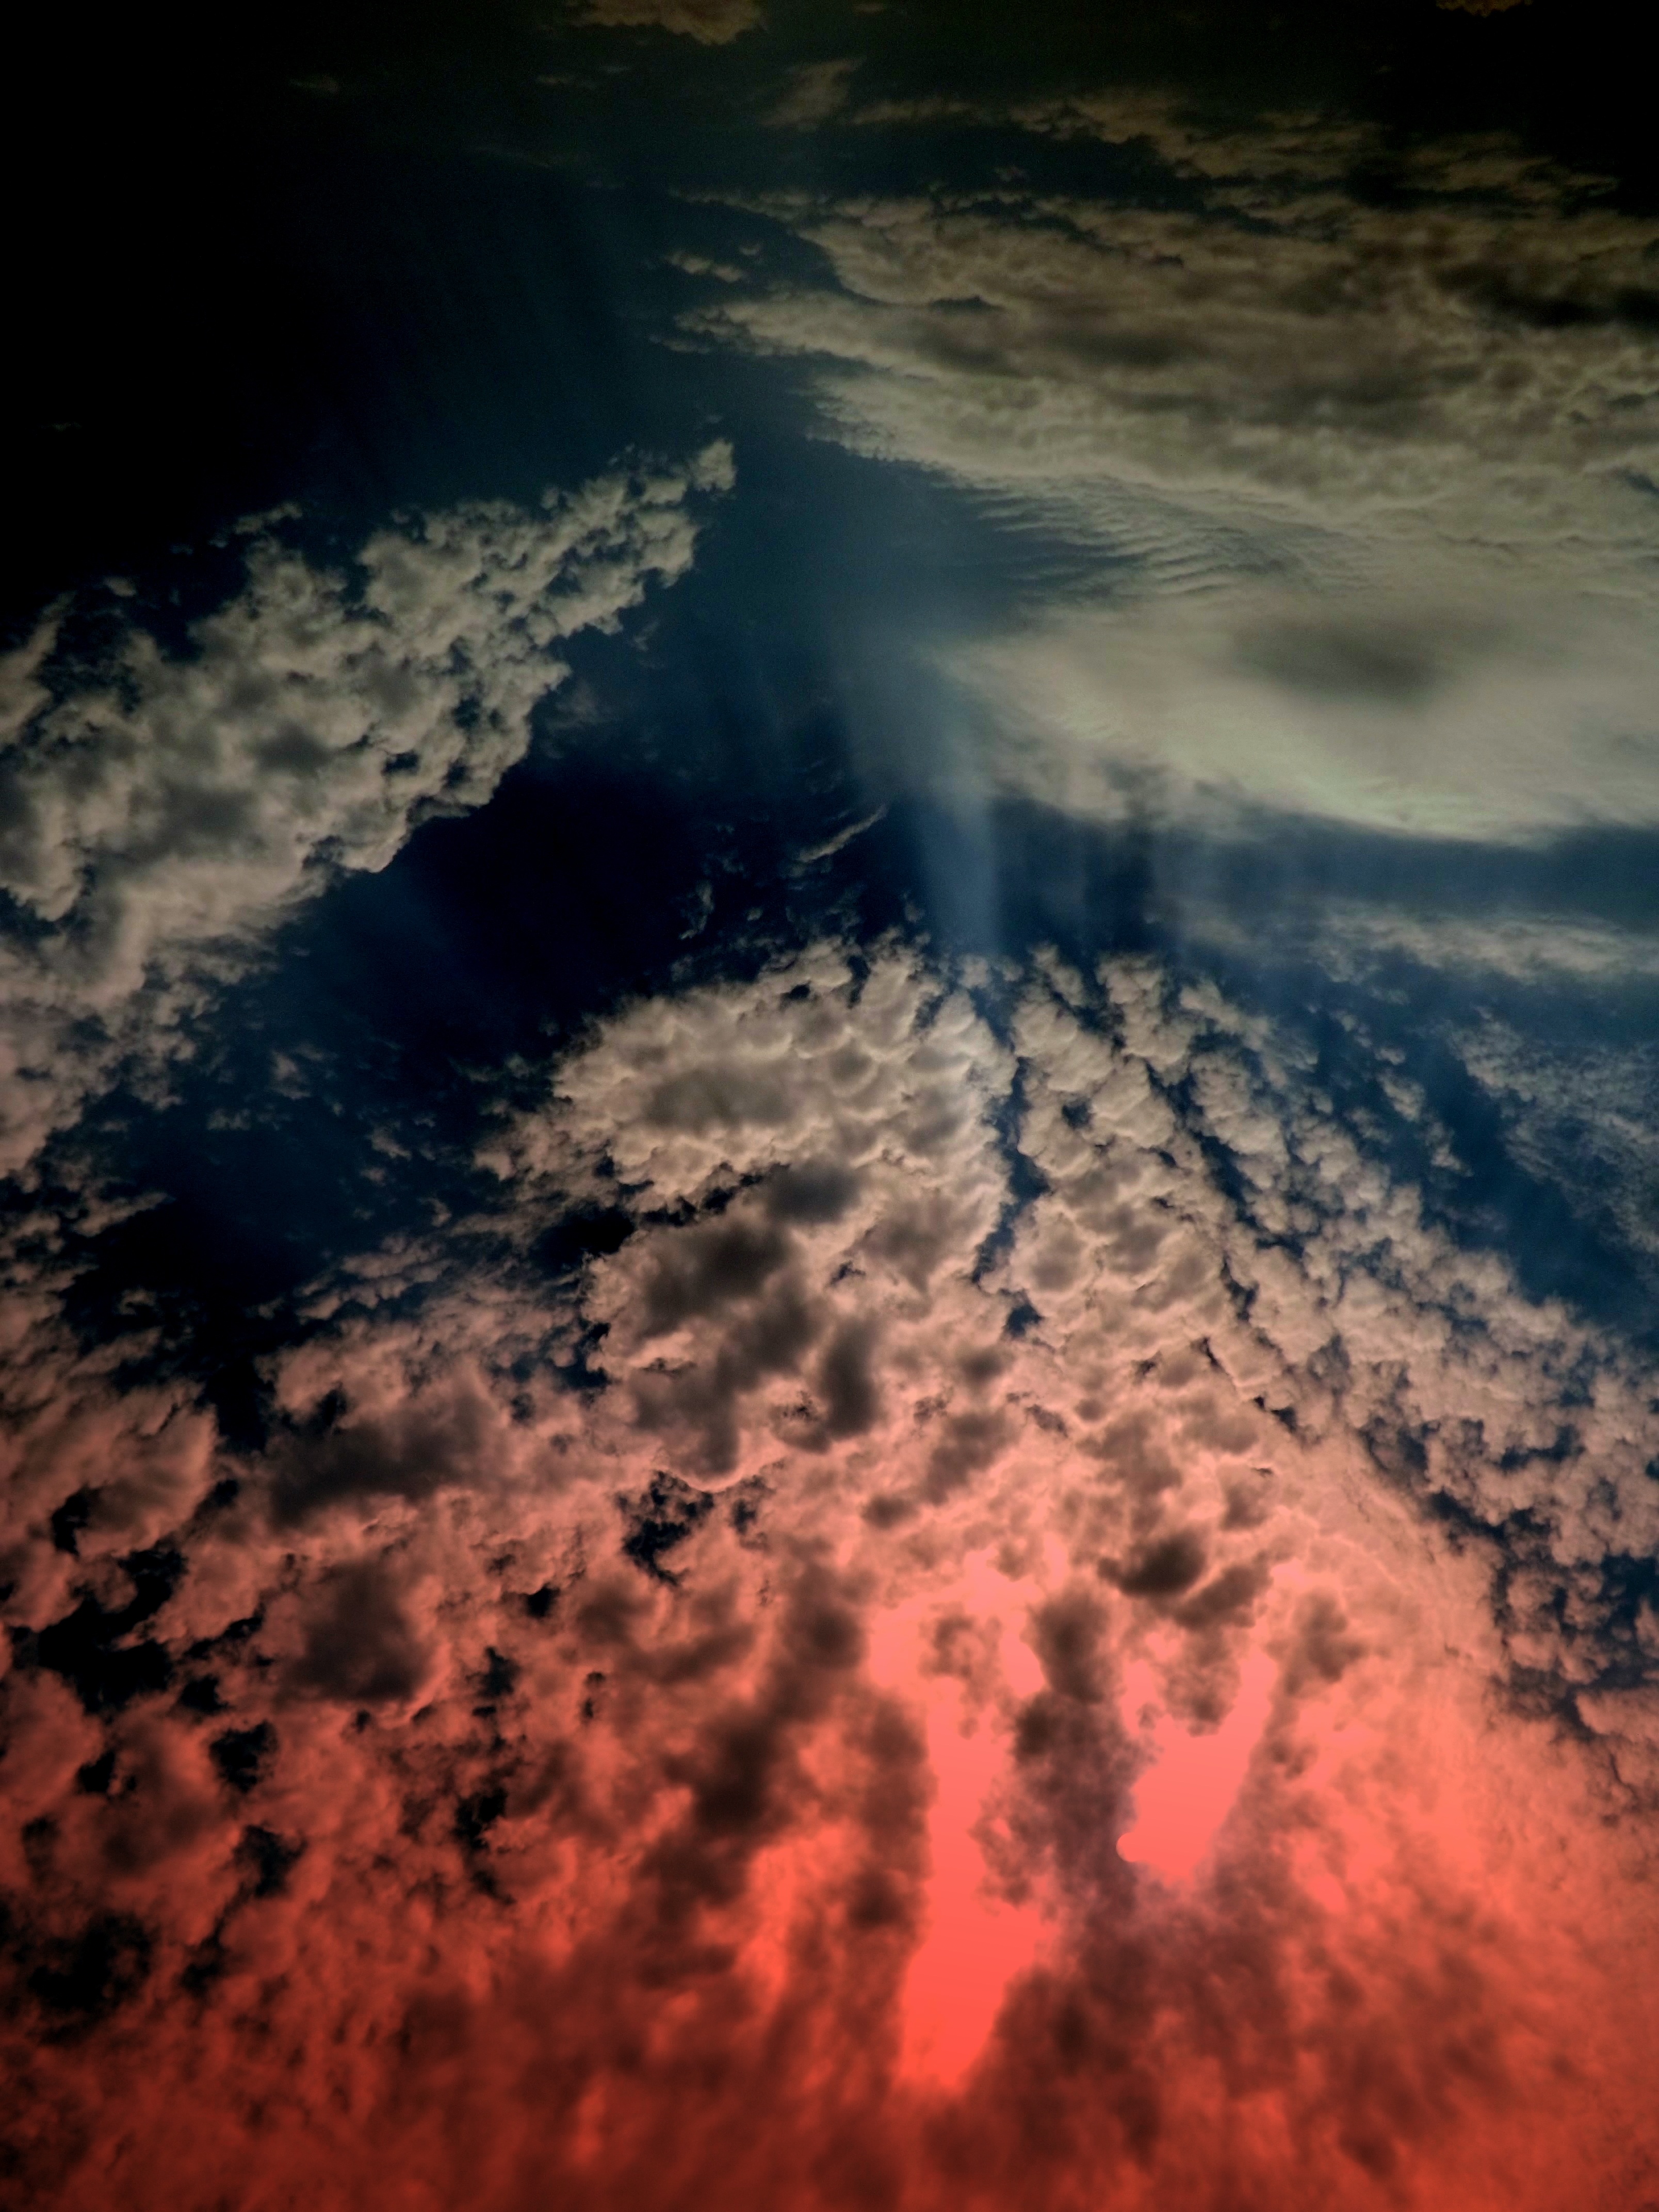
sea, cloud, sky, sun, sunset, white, sunlight, wave, atmosphere, reflection, fluffy, darkness, blue, outer space, earth, astronomical object, meteorological phenomenon, atmosphere of earth